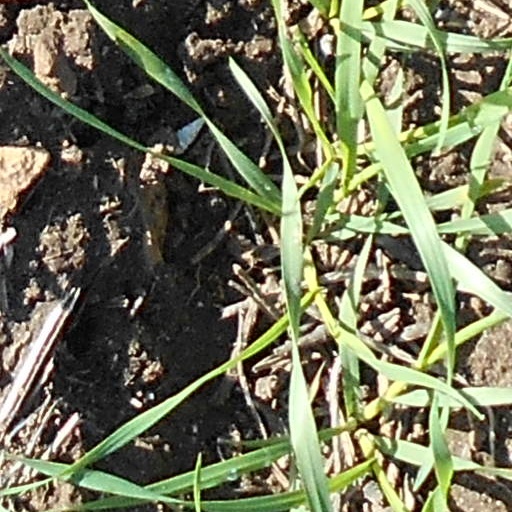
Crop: wheat